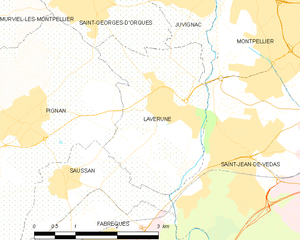
Carte de la commune française de code INSEE 34134 - Lavérune
Lavérune est une commune française située dans le département de l'Hérault en région Occitanie.